Mamluk architecture

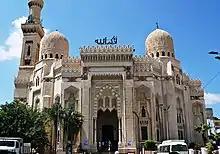
Abu al-Abbas al-Mursi Mosque in Alexandria, built in the 1940s in a neo-Mamluk style

The end of the Ayyubid period and the start of the Mamluk period were marked by creation of the first multi-purpose funerary complexes in Cairo. The last Ayyubid sultan, al-Salih Ayyub, founded the Madrasa al-Salihiyya in 1242. His wife, Shajar ad-Durr, added his mausoleum to it after his death in 1249, and then built her own mausoleum and madrasa complex in 1250 at another location south of the Citadel. These two complexes were the first in Cairo to combine a founder's mausoleum with a religious and charitable complex, which would come to characterize the nature of most Mamluk royal foundations afterward. The early Mamluk period that followed became an era of architectural experimentation, during which some trends of later Mamluk architecture began to develop. For example, by the late Bahri period entrance portals had developed into the distinctive tall, recessed portals with "muqarnas" ("stalactite" sculpting) canopies that remained common until the end of the Mamluk sultanate. Architects also experimented with the placement of different elements of a building complex (like the domed mausoleum chamber or the minaret) in order to enhance the visual impact of their monuments in an urban setting.